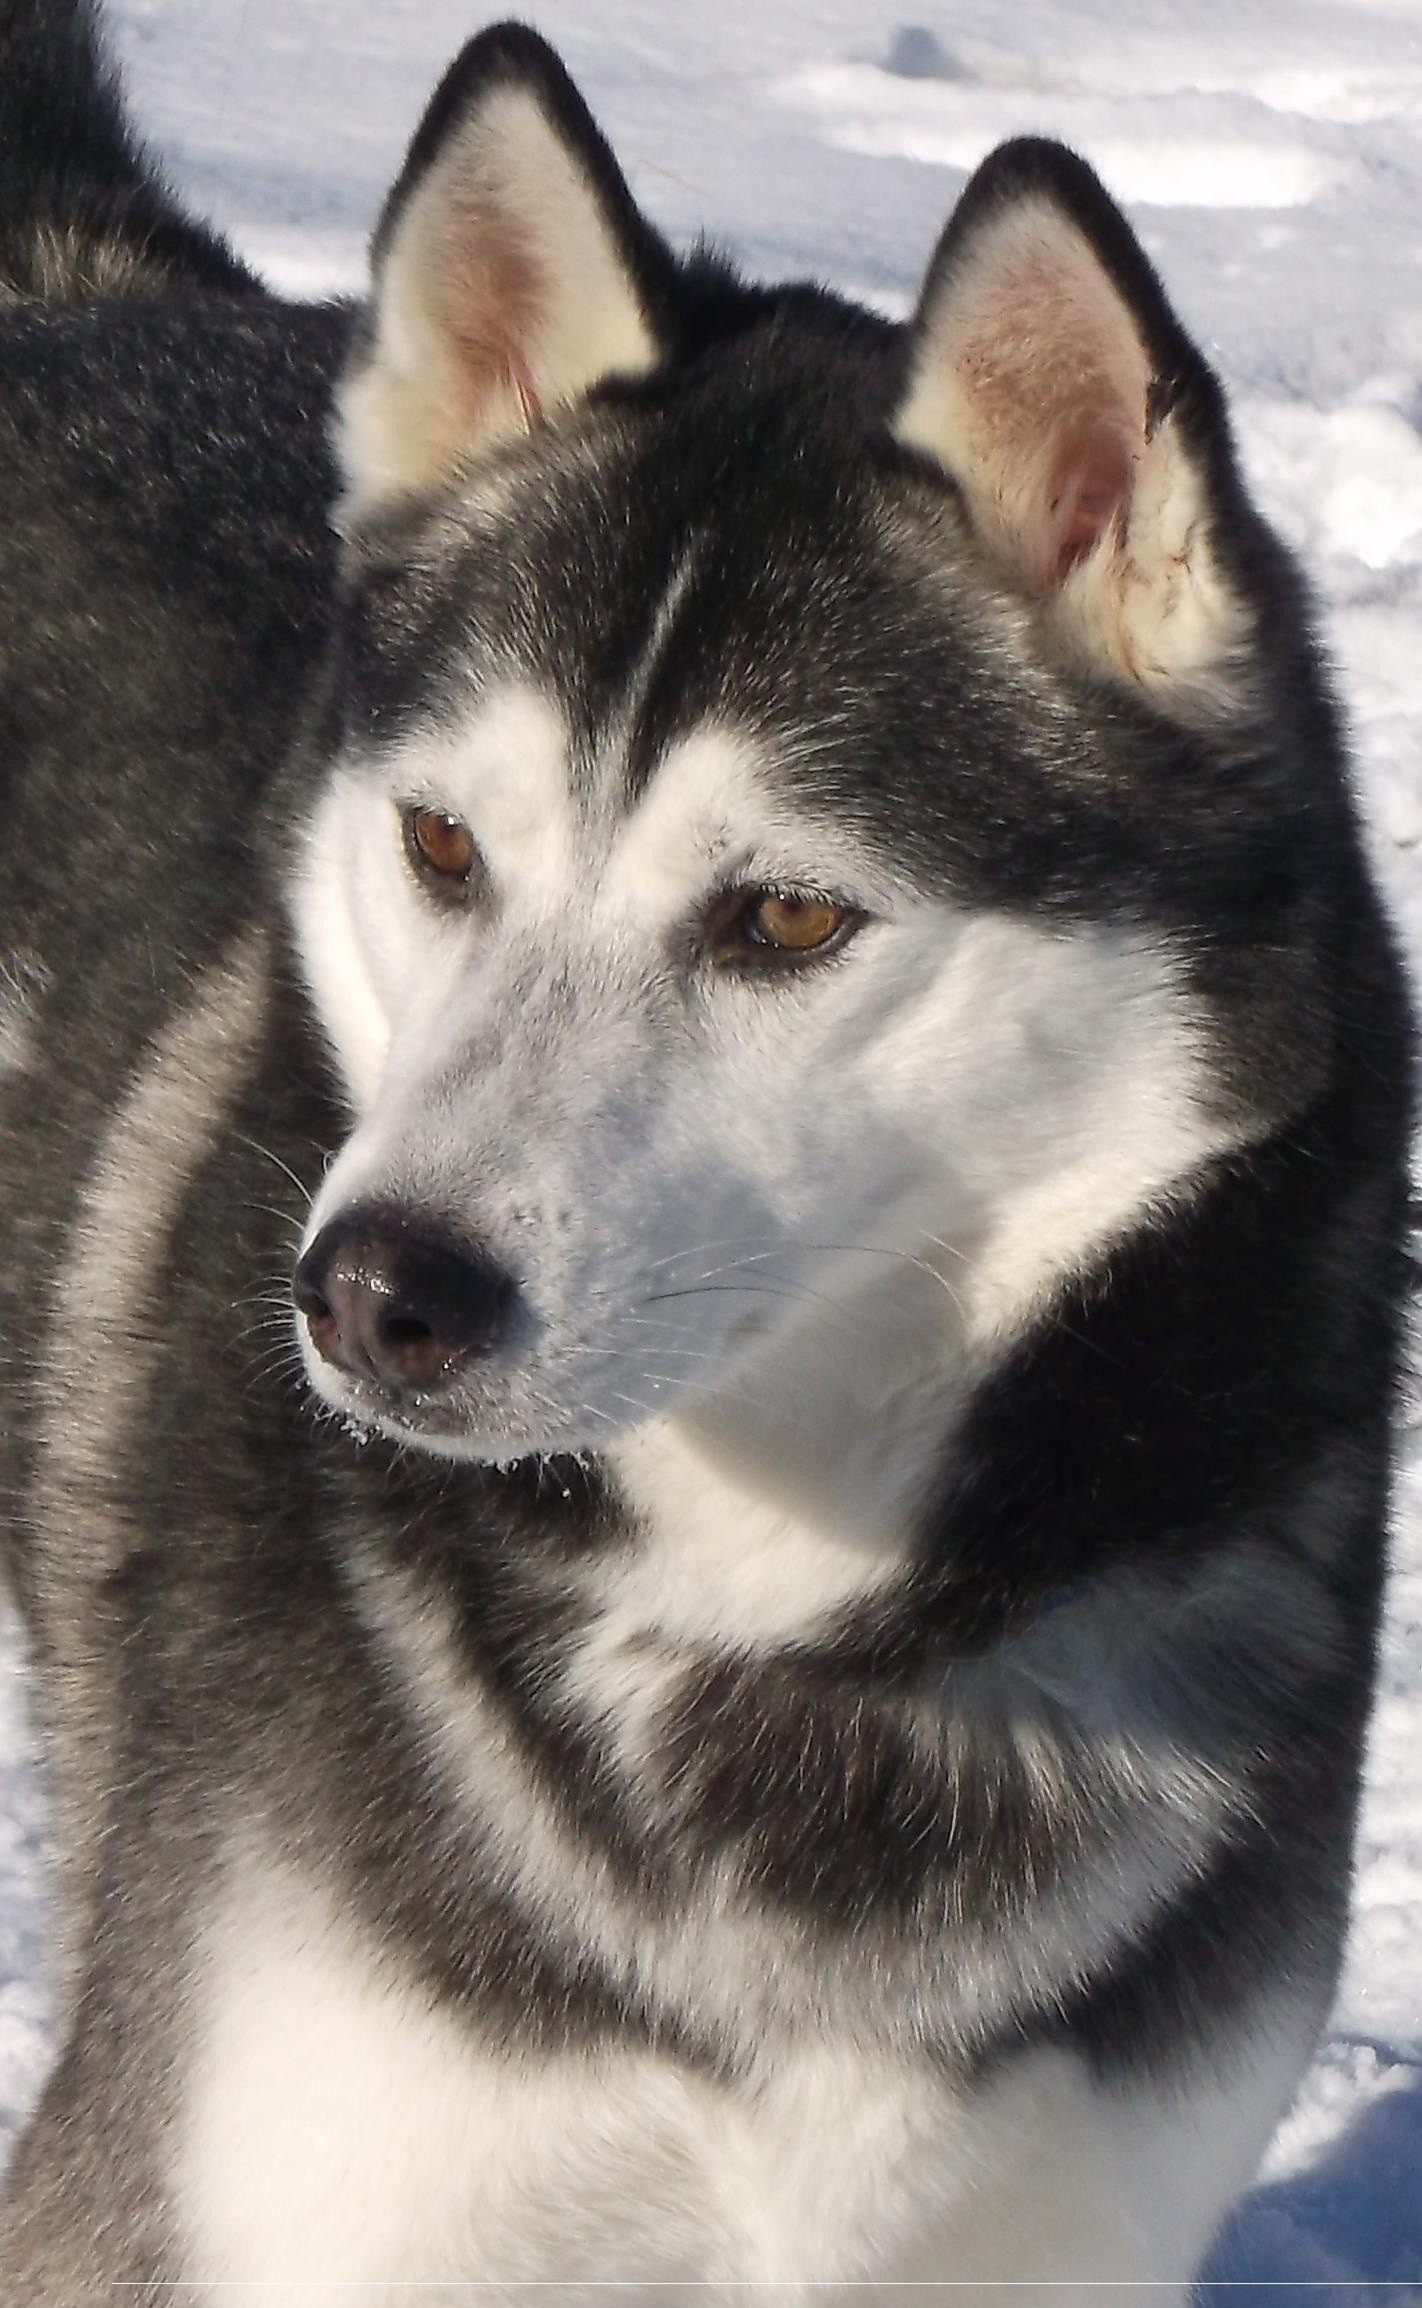
snow, cold, winter, dog, animal, cute, canine, looking, portrait, mammal, outdoors, husky, pets, face, eyes, ears, head, vertebrate, domestic, siberian, dog breed, doggy, alaskan, purebred, sled dog, siberian husky, alaskan malamute, malamute, shikoku, dog like mammal, saarloos wolfdog, dog breed group, greenland dog, east siberian laika, west siberian laika, j mthund, tamaskan dog, norwegian elkhound, northern inuit dog, native american indian dog, miniature siberian husky, alaskan klee kai, canadian eskimo dog